Emerald Fennell

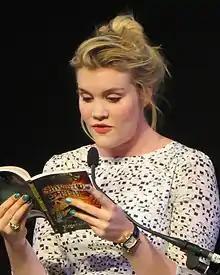
Fennell at a public reading of "Shiverton Hall" in 2013

In 2013, Fennell appeared in the comedy series "Blandings" and the television film "The Lady Vanishes". She then gained prominence for her starring role as Nurse Patsy Mount in the BBC One period drama series "Call the Midwife" (2013–2017), dyeing her blonde hair red for the role. Fennell's first novel, a children's fantasy titled "Shiverton Hall", was published by Bloomsbury Children's Books in January 2013. It was first released as an ebook by Bloomsbury USA in December 2012. A sequel, titled "The Creeper", was published mid-2014. ISFDB catalogues them as the "Shiverton Hall" series. The novel was shortlisted for the Waterstones Children's Book Prize in 2014. She then released the novel "Monsters" in September 2015, her first adult horror book. Also in 2015, she appeared in the period drama film "The Danish Girl" and the fantasy film "Pan".